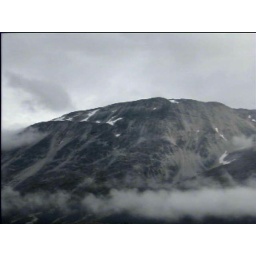
Skagway mountain with peak way above the cloud layer.